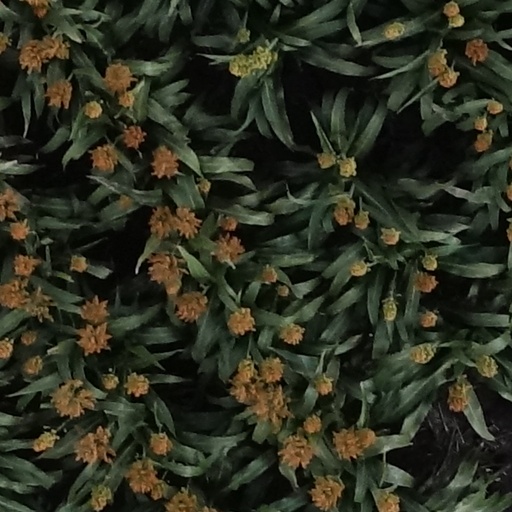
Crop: sorghum